Israeli printmaking

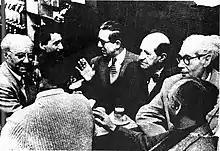
Miron Sima, Yehuda Wolpert, Isidore Aschheim, Jacob Pines, Yossi Stern and Mordecai Ardon at Cafe Ta'mon, Jerusalem, 1940s

In the 1930s, the printing industry began to take on greater importance in the field of Eretz Israeli art. The development of the field was closely linked to the Fifth Aliyah, in which many artists came to Eretz Israel and Jerusalem. These artists, persecuted by their countries of origin in Germany and Austria, sought to continue the spirit of European modernism in general and the heritage of German art movements such as Bauhaus and Expressionism in particular.